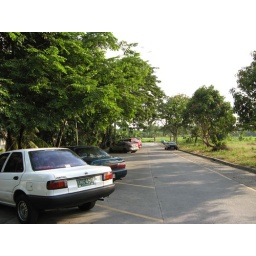
Here in our community, cars are just parked outside, some cars lose their plate numbers in doing so